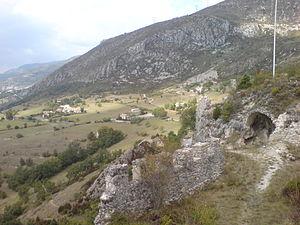
La liste des sites classés des Alpes-de-Haute-Provence présente les sites naturels classés du département des Alpes-de-Haute-Provence.
Rougon est une commune française, située dans le département des Alpes-de-Haute-Provence en région Provence-Alpes-Côte d'Azur.